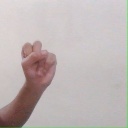
अक्षर: स